Waldemar Januszczak

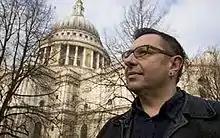

Waldemar Januszczak (born 12 January 1954) is a Polish-British art critic and television documentary producer and presenter. Formerly the art critic of "The Guardian", he took the same role at "The Sunday Times" in 1992, and has twice won the "Critic of the Year" award.